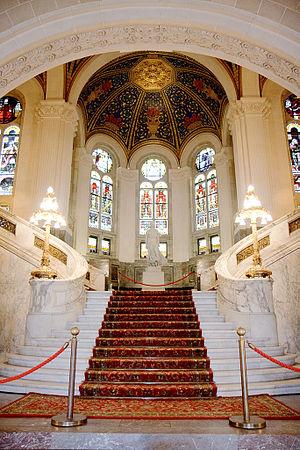
Photo du Hall Central du Palais de la Paix accueillant en son sain la Cour internationale de Justice et la Cour Permanente d'Arbritrage
Le palais de la Paix est le siège de la Cour permanente d'arbitrage, de la Cour internationale de justice des Nations unies, de l'Académie de droit international de La Haye et de la bibliothèque du Palais de la Paix, à La Haye.